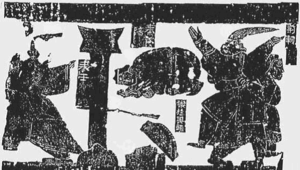
La littérature chinoise a une place à part dans l'histoire de l'humanité, étant donné le culte réservé à la chose écrite en Chine et le caractère unique des caractères chinois, qui tirent leur origine de rites divinatoires et se différencient radicalement des systèmes phonétiques utilisés dans la majorité des autres langues.
Qin Shi Huang fut d'abord le roi de Qin de 247 à 221 av. J.-C. Il mit fin à la période féodale en conquérant un à un l'ensemble des Royaumes combattants entre 230 et 221 av. J.-C. et devint l'unificateur de l'Empire de Chine, et par conséquent l'empereur fondateur de la dynastie Qin. Il est aussi appelé « Shin no Shikōtei » en japonais.
Cette page concerne l'année 227 av. J.-C. du calendrier julien proleptique.
Jing Ke est un mandataire du prince héritier Dan de l'État de Yan ; il est réputé pour sa tentative d'assassinat ratée du roi Zheng de l'État de Qin, qui devint plus tard Qin Shi Huang, premier empereur de Chine. Son histoire est racontée dans le chapitre intitulé Biographies des assassins des Mémoires historiques de Sima Qian.